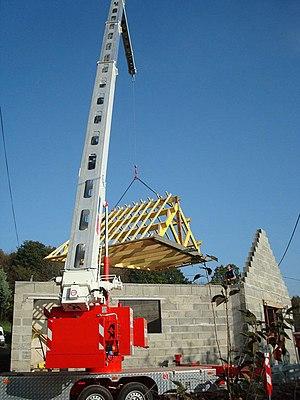
Une grue de chantier est un appareil de levage utilisé dans le domaine de la construction pour déplacer des charges.